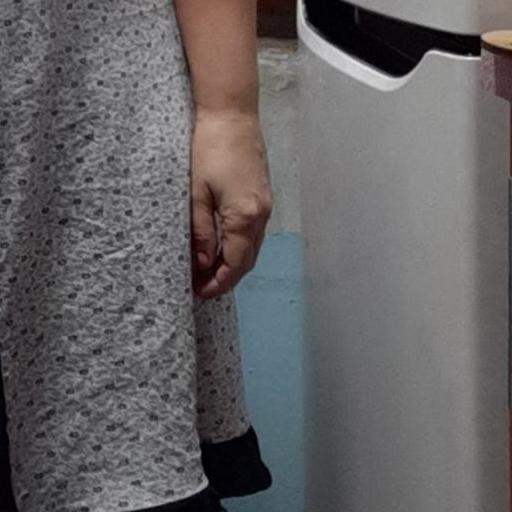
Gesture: no_gesture